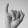
ASL letter: I